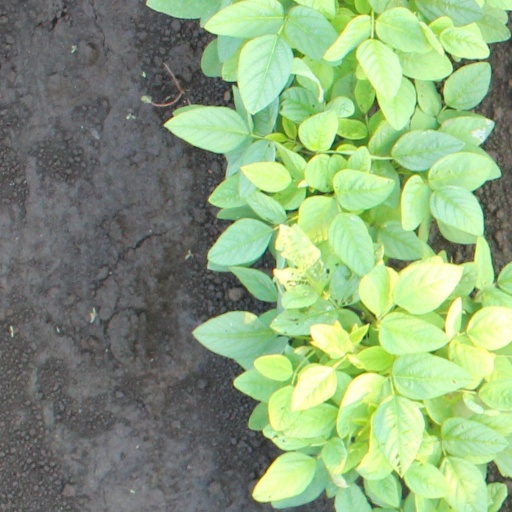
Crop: soybean